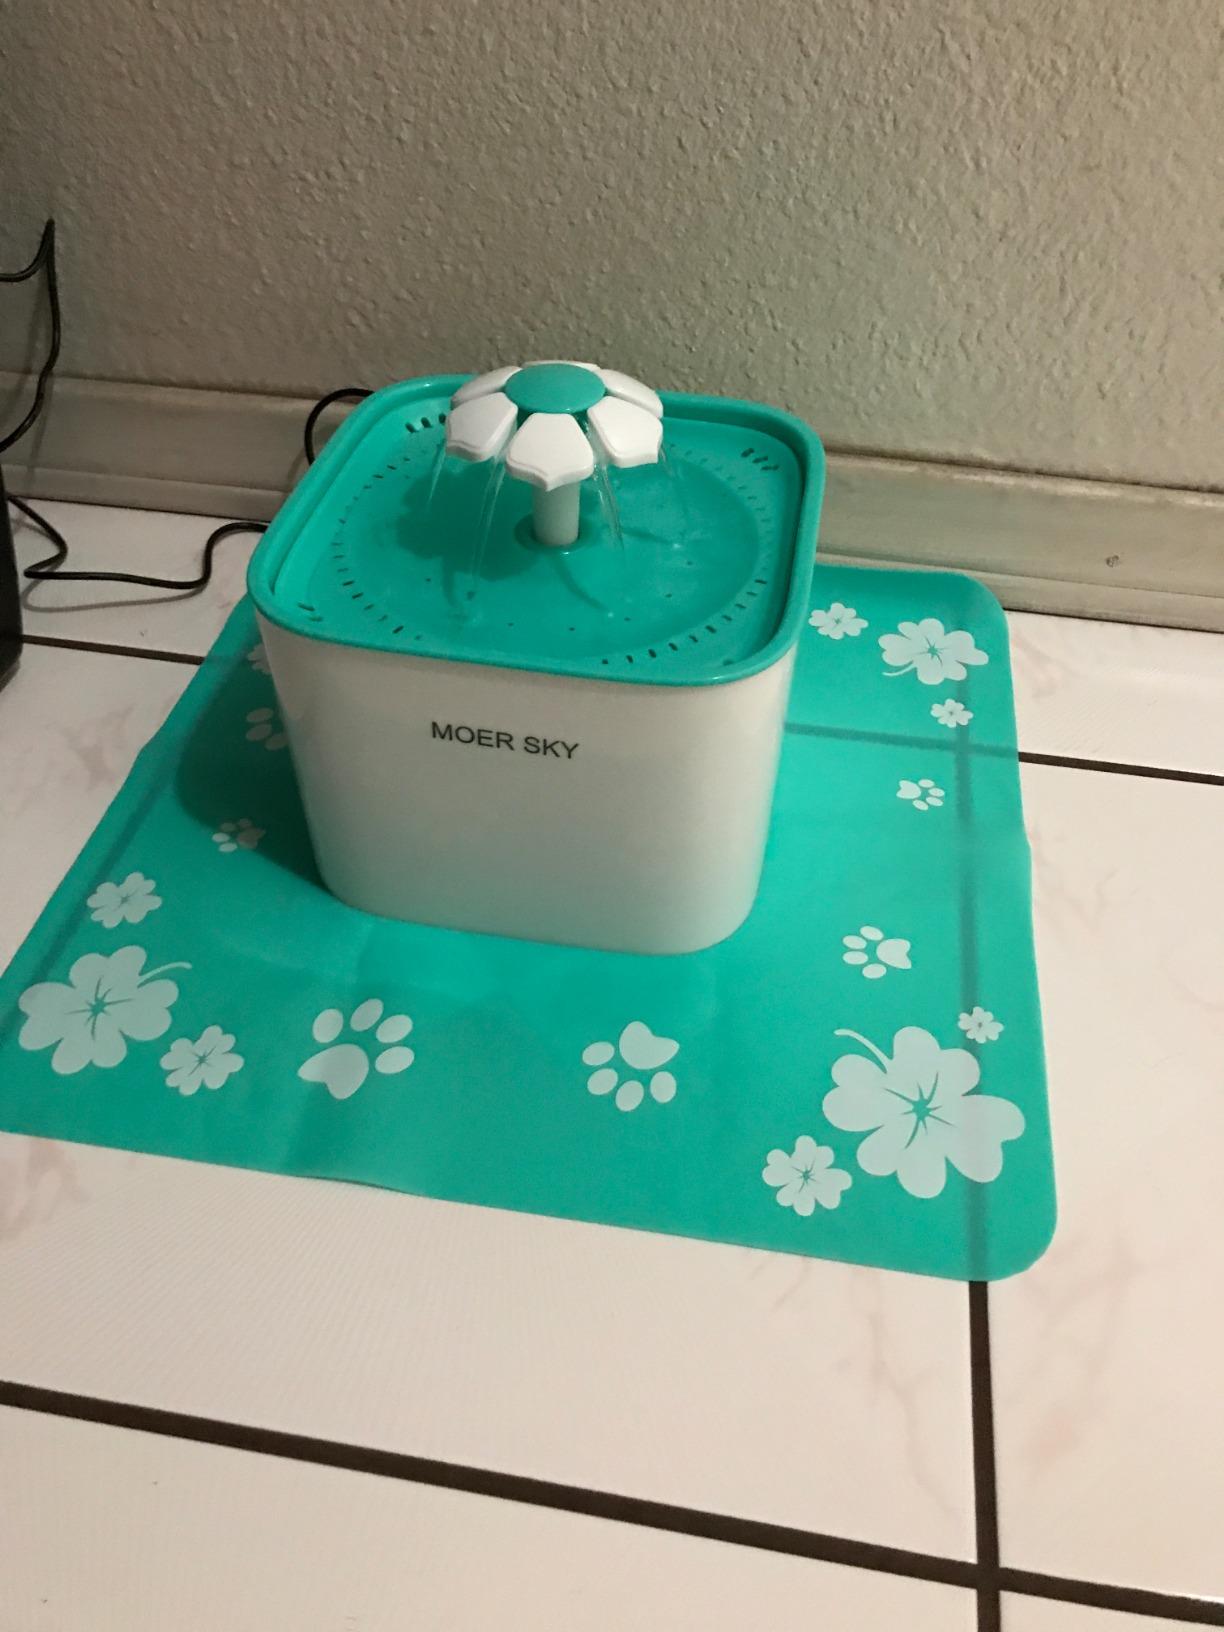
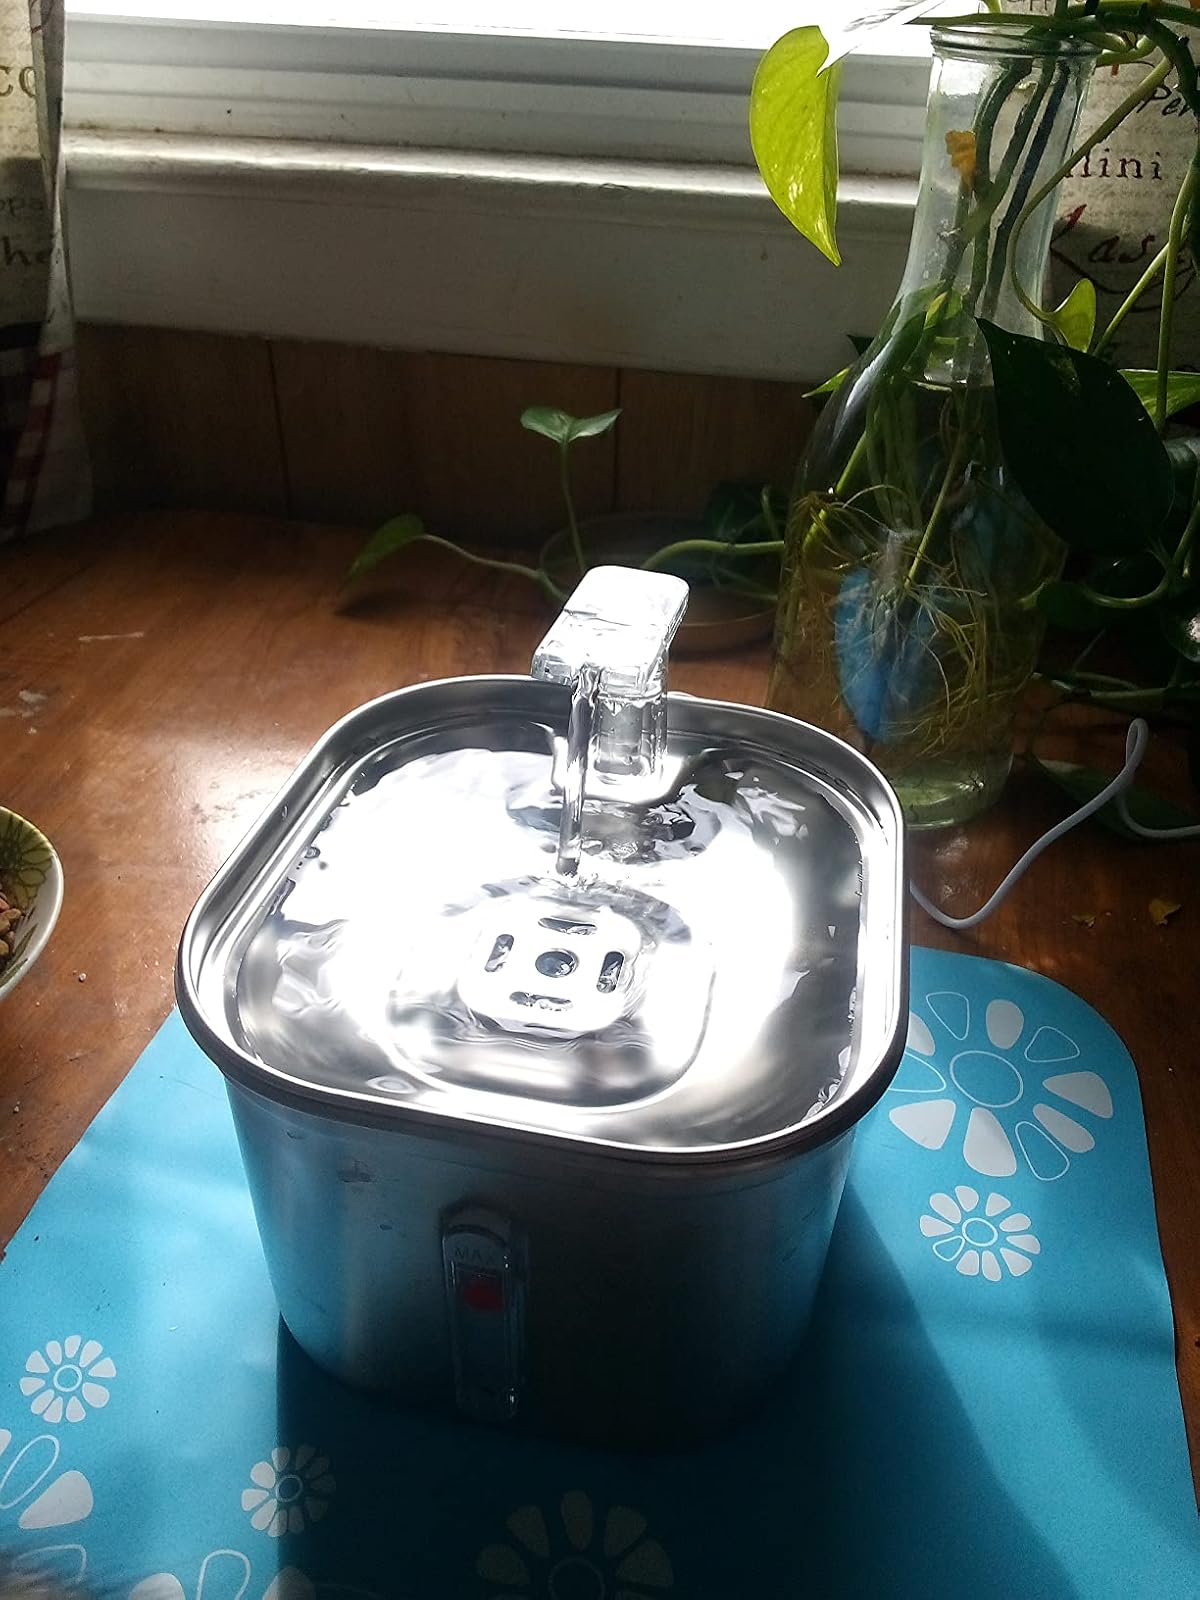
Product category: items_bowl
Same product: no